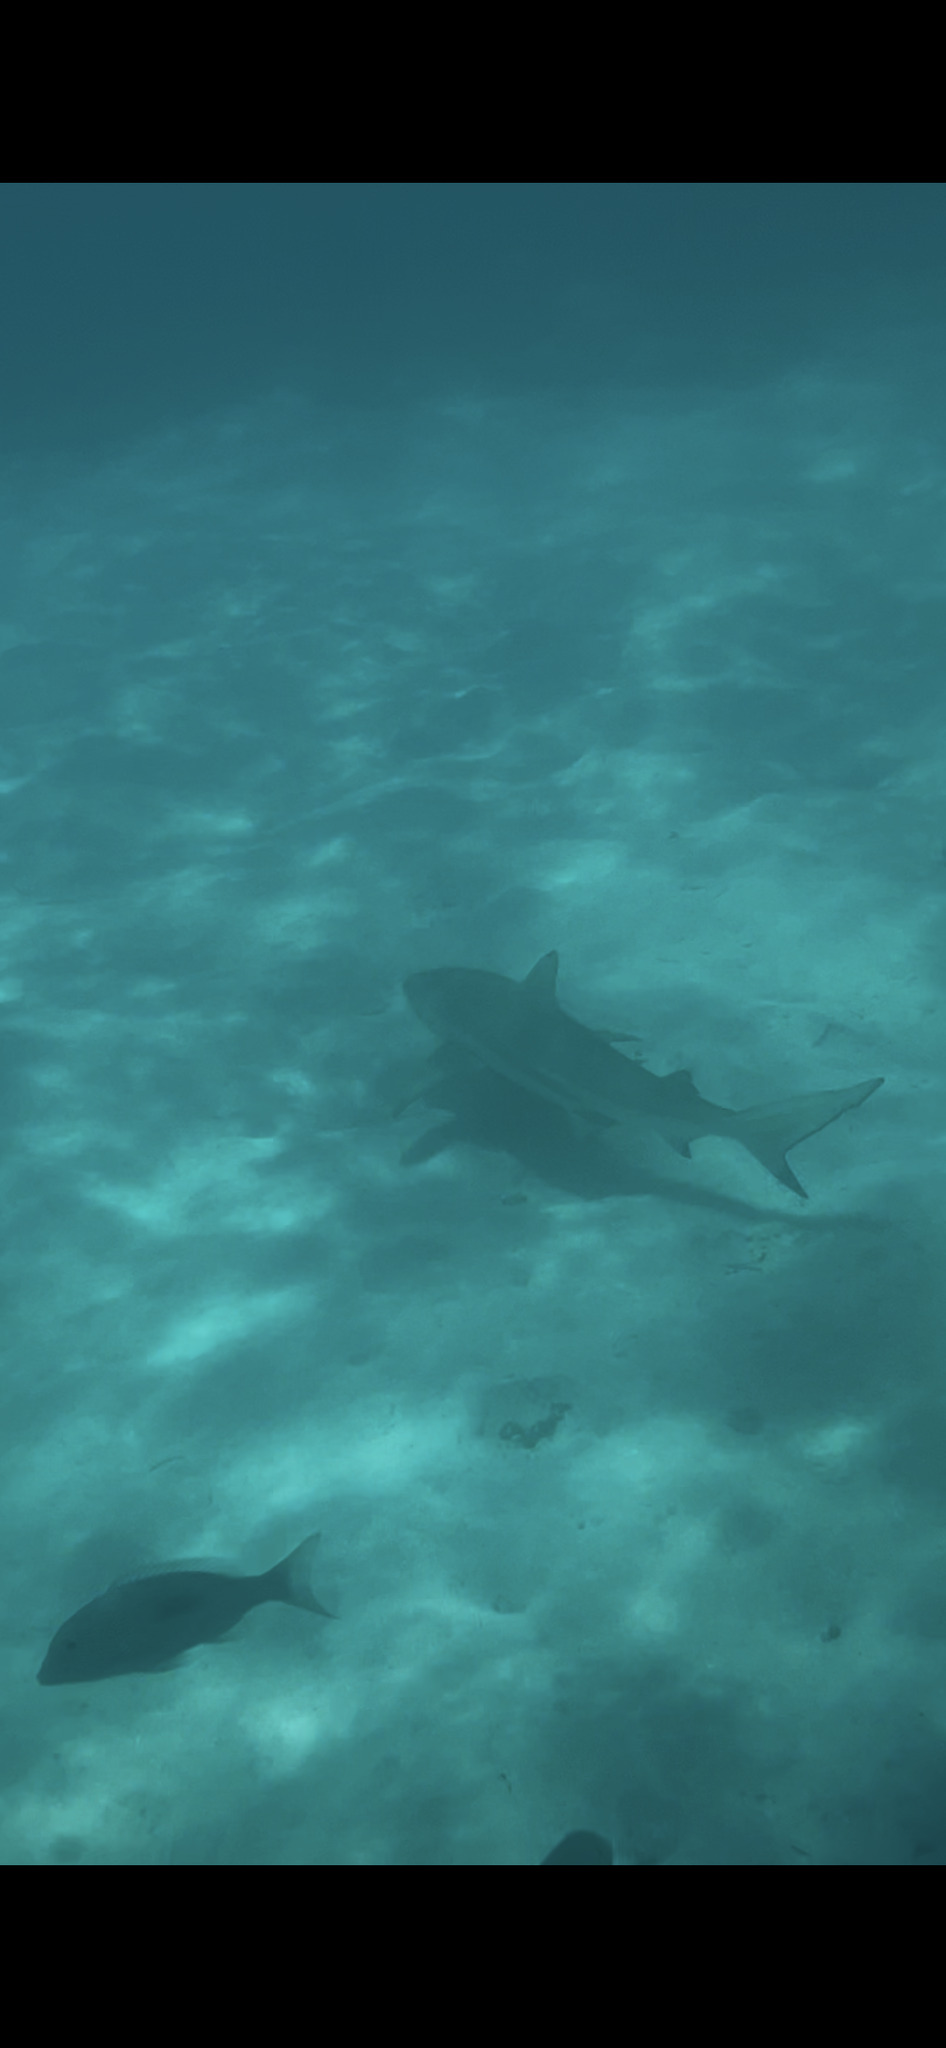
Carcharhinus melanopterus (Blacktip Reef Shark)